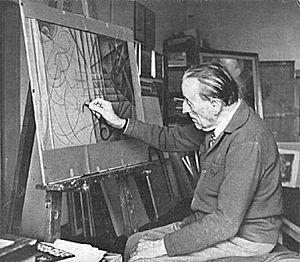
Gerardo Dottori dans son studio.
Gerardo Dottori est un peintre futuriste italien, signataire du manifeste de l'Aéropeinture.